Universidad del Mar

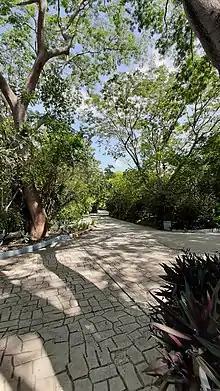
Walkways at UMAR, Huatulco Campus

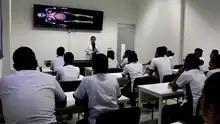
Anatomy Room at UMAR, Puerto Escondido Campus.

Rector, who is the highest university authority, and is appointed or removed by the Governor of Oaxaca.